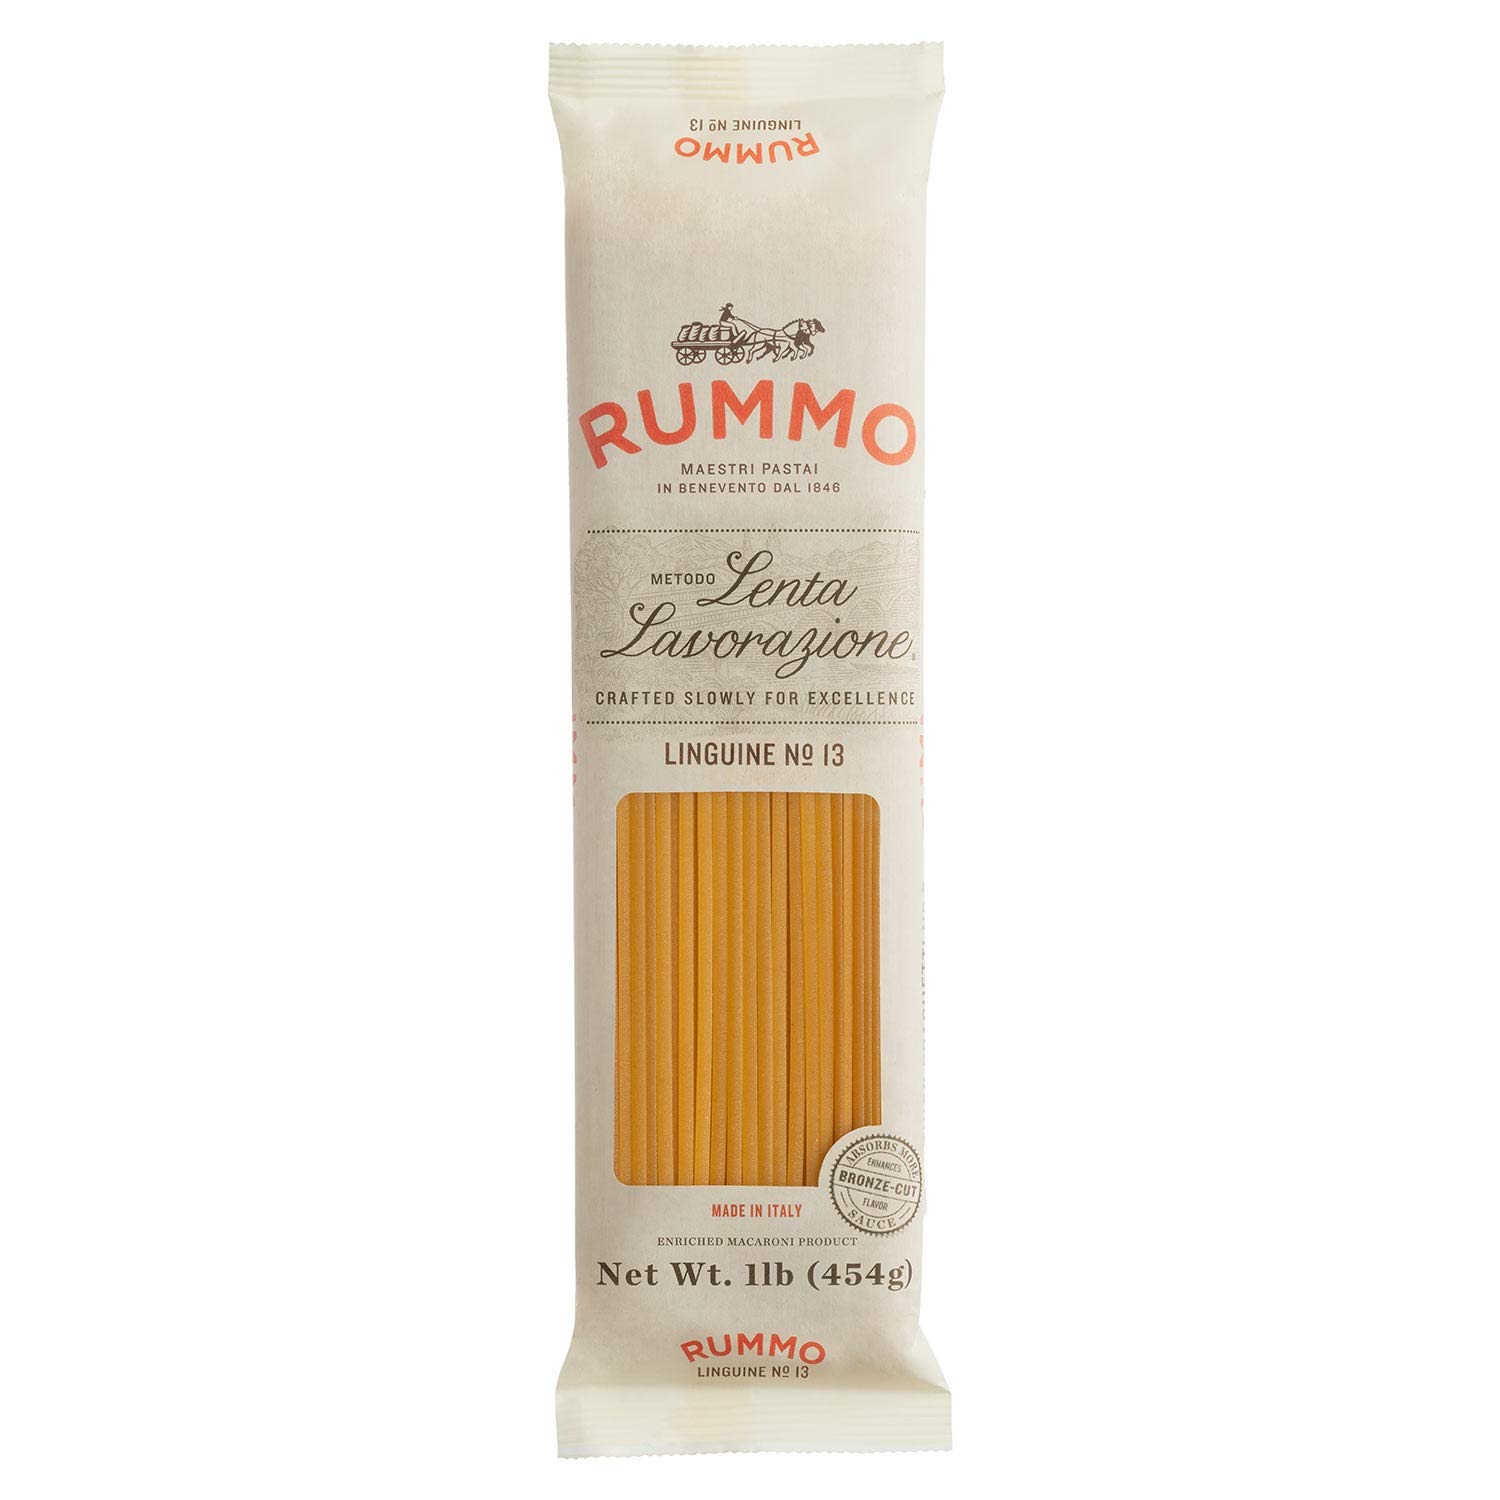
Item Name: Rummo Italian Pasta Linguine No.13, Always Al Dente (16 ounces)
Bullet Point 1: Kosher
Bullet Point 2: One 1 Lb. Pack Of Lenta Lavorazione Linguine No. 13 Pasta
Bullet Point 3: Product Of Italy
Bullet Point 4: Slowly Crafted
Value: 16.0
Unit: Ounce

Price: 6.99